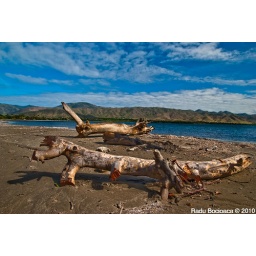
Marea Del Portillo beach with Sierra Maestra mountains in the background. Cuba